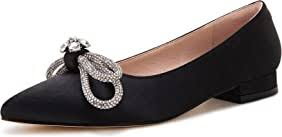
Label: Ballet Flat